Bayreuth

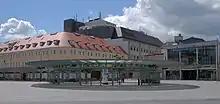
The central bus station (ZOH) at the

The town bus routes are operated by Bayreuth Transport and Public Baths (BVB). Sometimes private bus operators run services on behalf of the transport companies. The 15 routes (lines 301–315) operate from Monday to Friday at 20 or 30-minute intervals; on Saturday and Sunday the interval is extended to 30 minutes. Late evening services (from about 20 to 12 pm during the week and to 1 am at weekends), on Sunday mornings a simplified network of six lines (lines 321–326) runs buses at 30-minute intervals. Some lines then operate like an on-call taxi service. The network is star-shaped. Originally, the central station was at the market square in . Since 27 October 2007 the Central Bus Station (ZOH) has been at at the junction of on the . At this stop there are also bus stops for local buses to facilitate transfers.